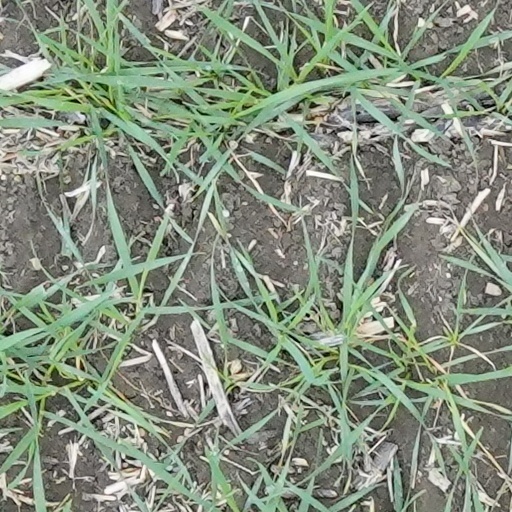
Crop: wheat